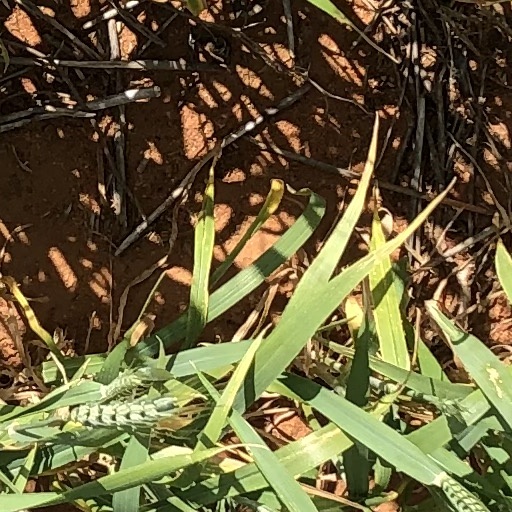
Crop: wheat